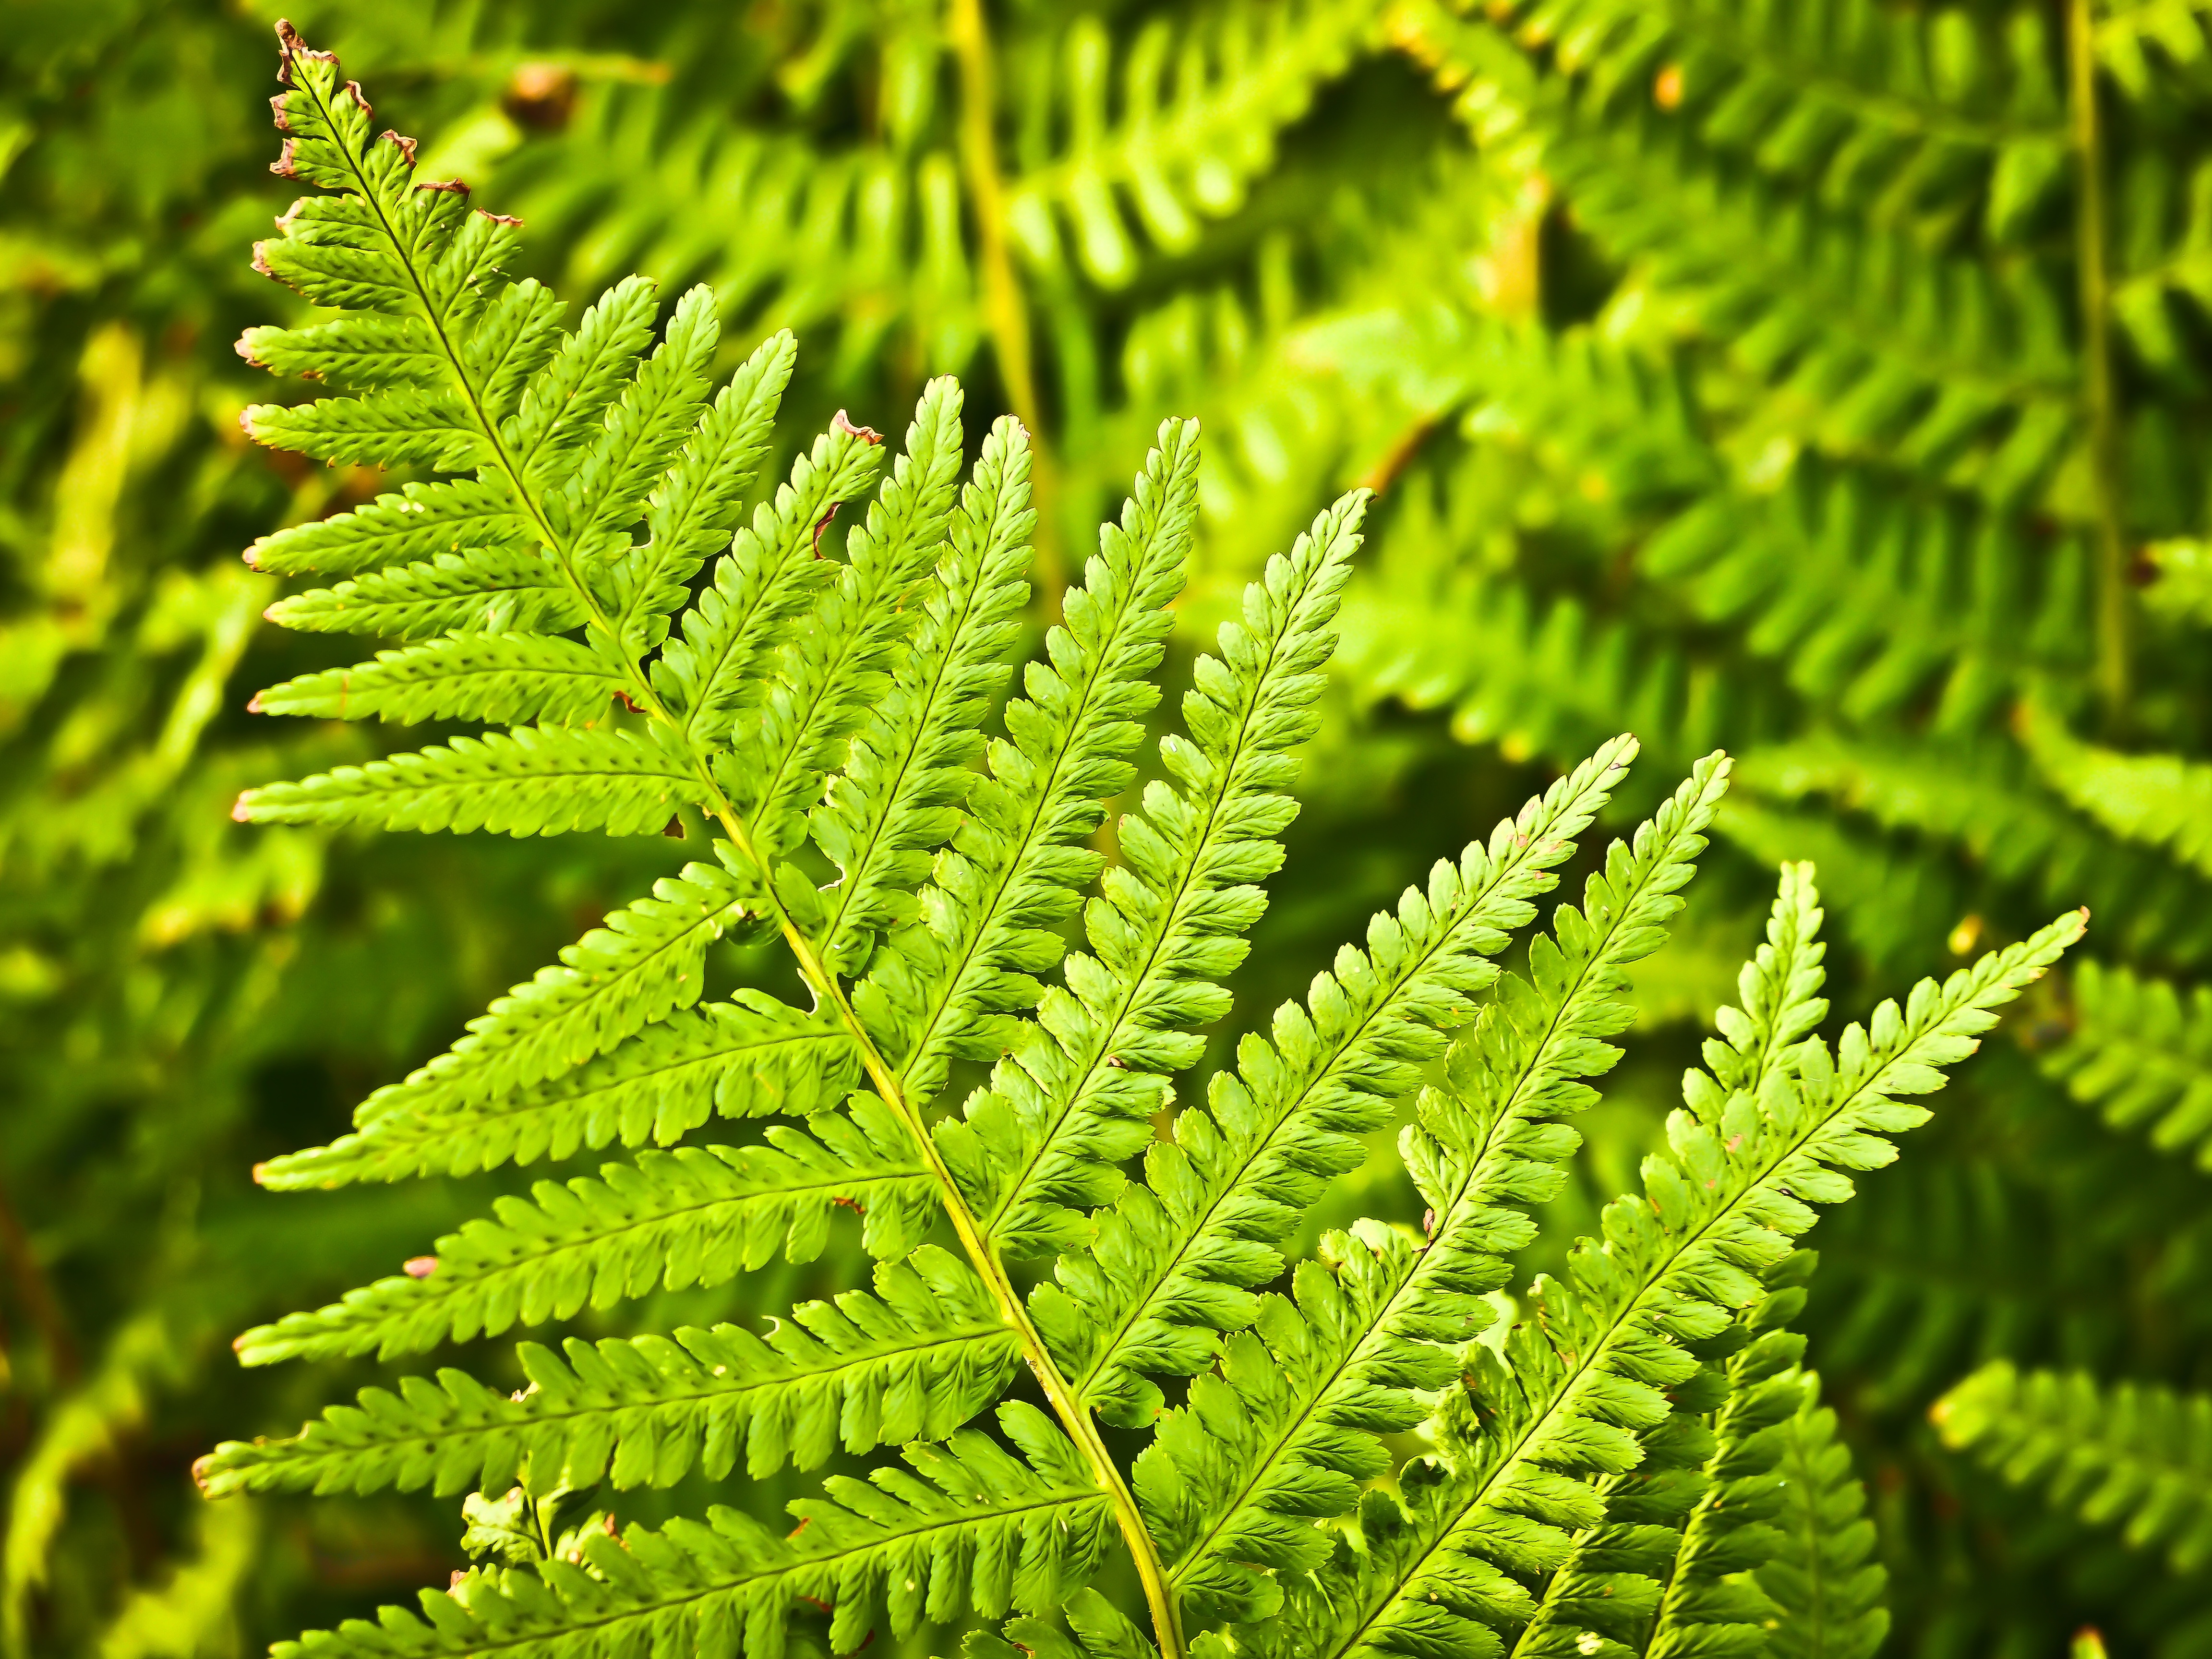
tree, forest, branch, plant, leaf, flower, green, jungle, botany, fir, flora, fern, spruce, vegetation, rainforest, new zealand, ecosystem, mimosa, plant stem, woody plant, land plant, ferns and horsetails, vascular plant, ostrich fern, kahurangi national park